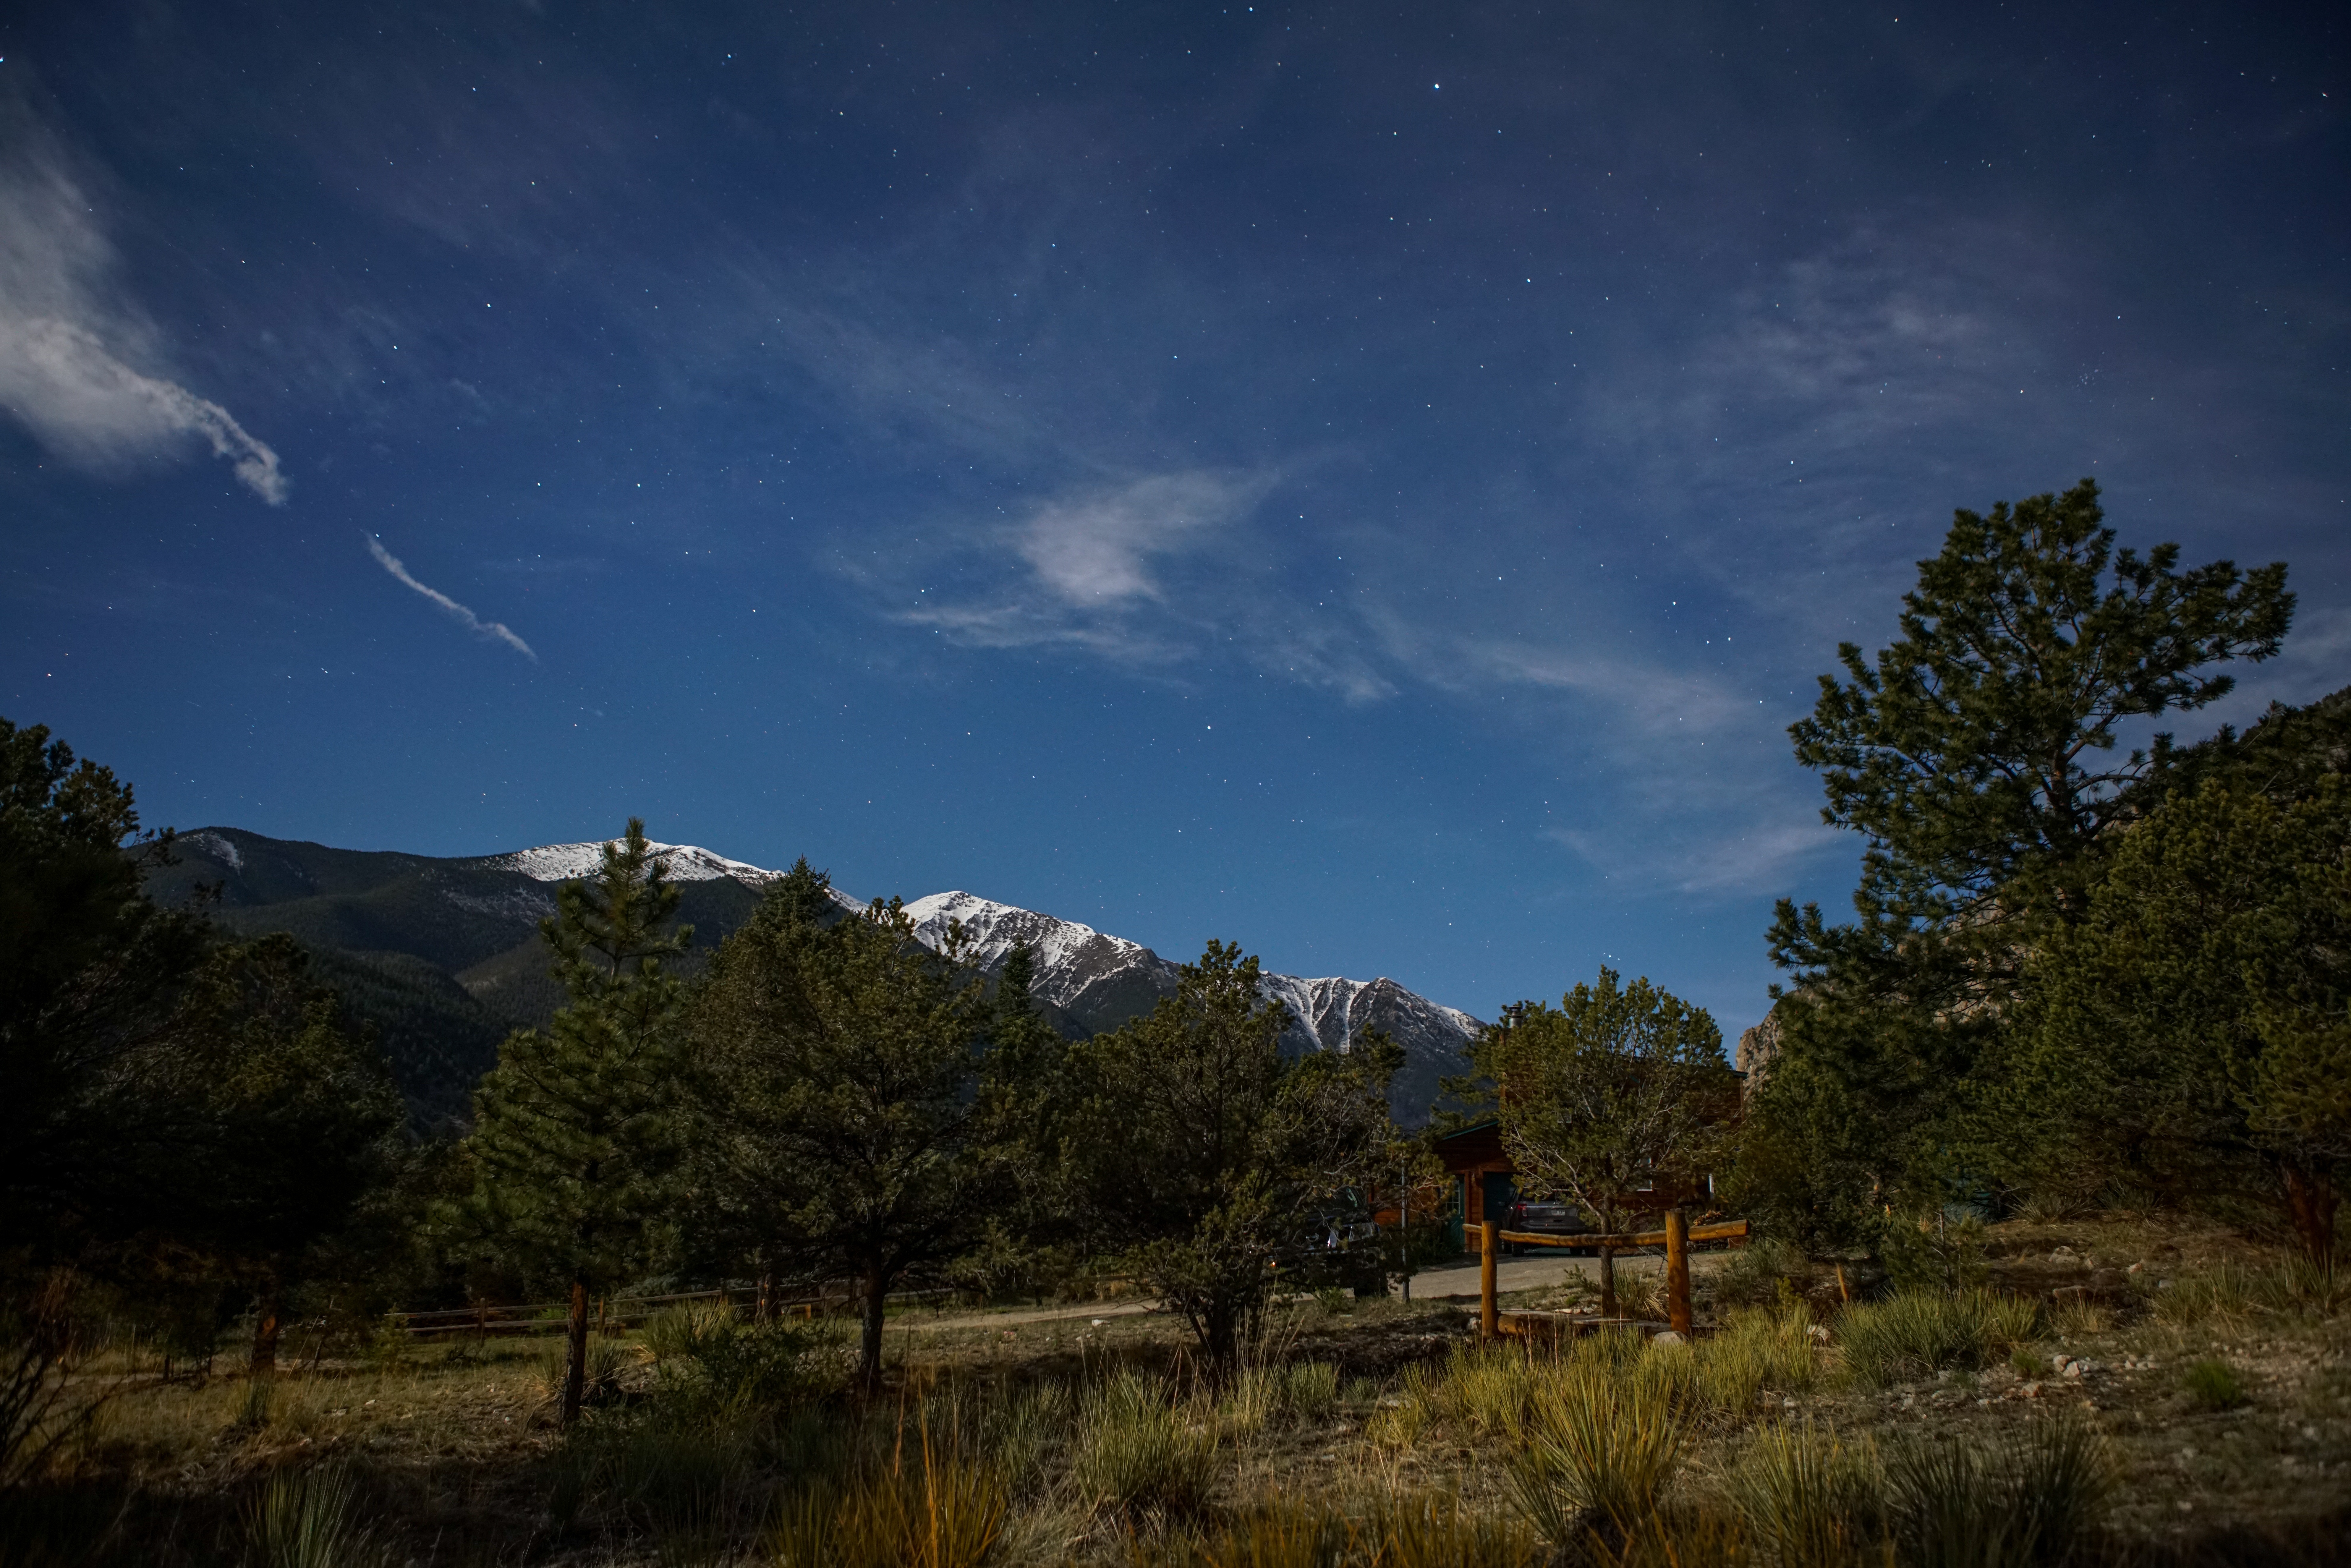
landscape, tree, nature, forest, wilderness, mountain, fence, cloud, sky, morning, star, hill, mountain range, dusk, evening, weather, rural area, mountainous landforms